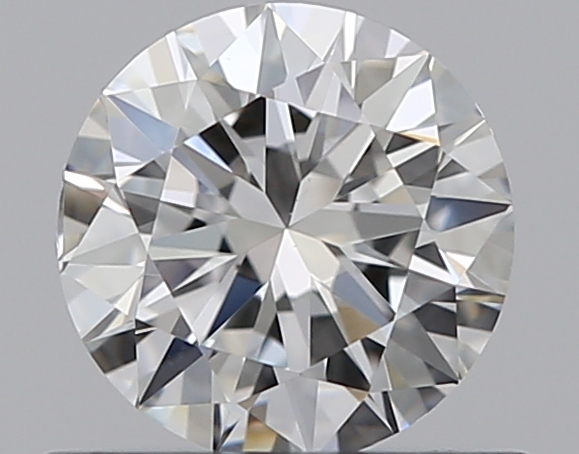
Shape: round
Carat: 0.5
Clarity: SI1
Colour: G
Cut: VG
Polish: EX
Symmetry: VG
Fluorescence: N
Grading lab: GIA
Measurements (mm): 5.09 x 5.15 x 3.11